List of Atlanta Thrashers head coaches

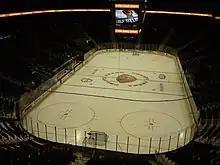
The Thrashers played their home games at the Philips Arena since their inaugural season.

The Atlanta Thrashers were an American professional ice hockey team based in Atlanta, Georgia. They played in the Southeast Division of the Eastern Conference in the National Hockey League (NHL) for its entire history. They moved to Winnipeg, Manitoba in 2011 and became the 2nd Incarnation of the Winnipeg Jets. The team joined the NHL in 1999 as an expansion team. The Thrashers played their home games at the Philips Arena since their inaugural season. The Thrashers were owned by Atlanta Spirit, LLC, and Rick Dudley was their general manager.